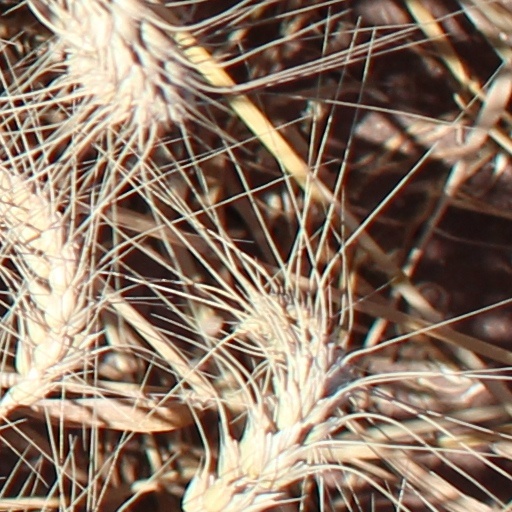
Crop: wheat